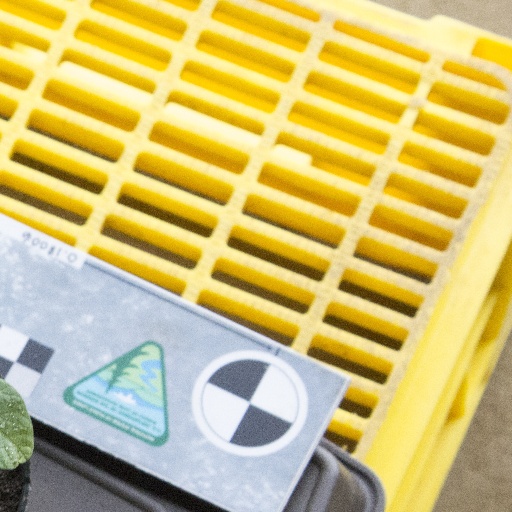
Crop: soybean